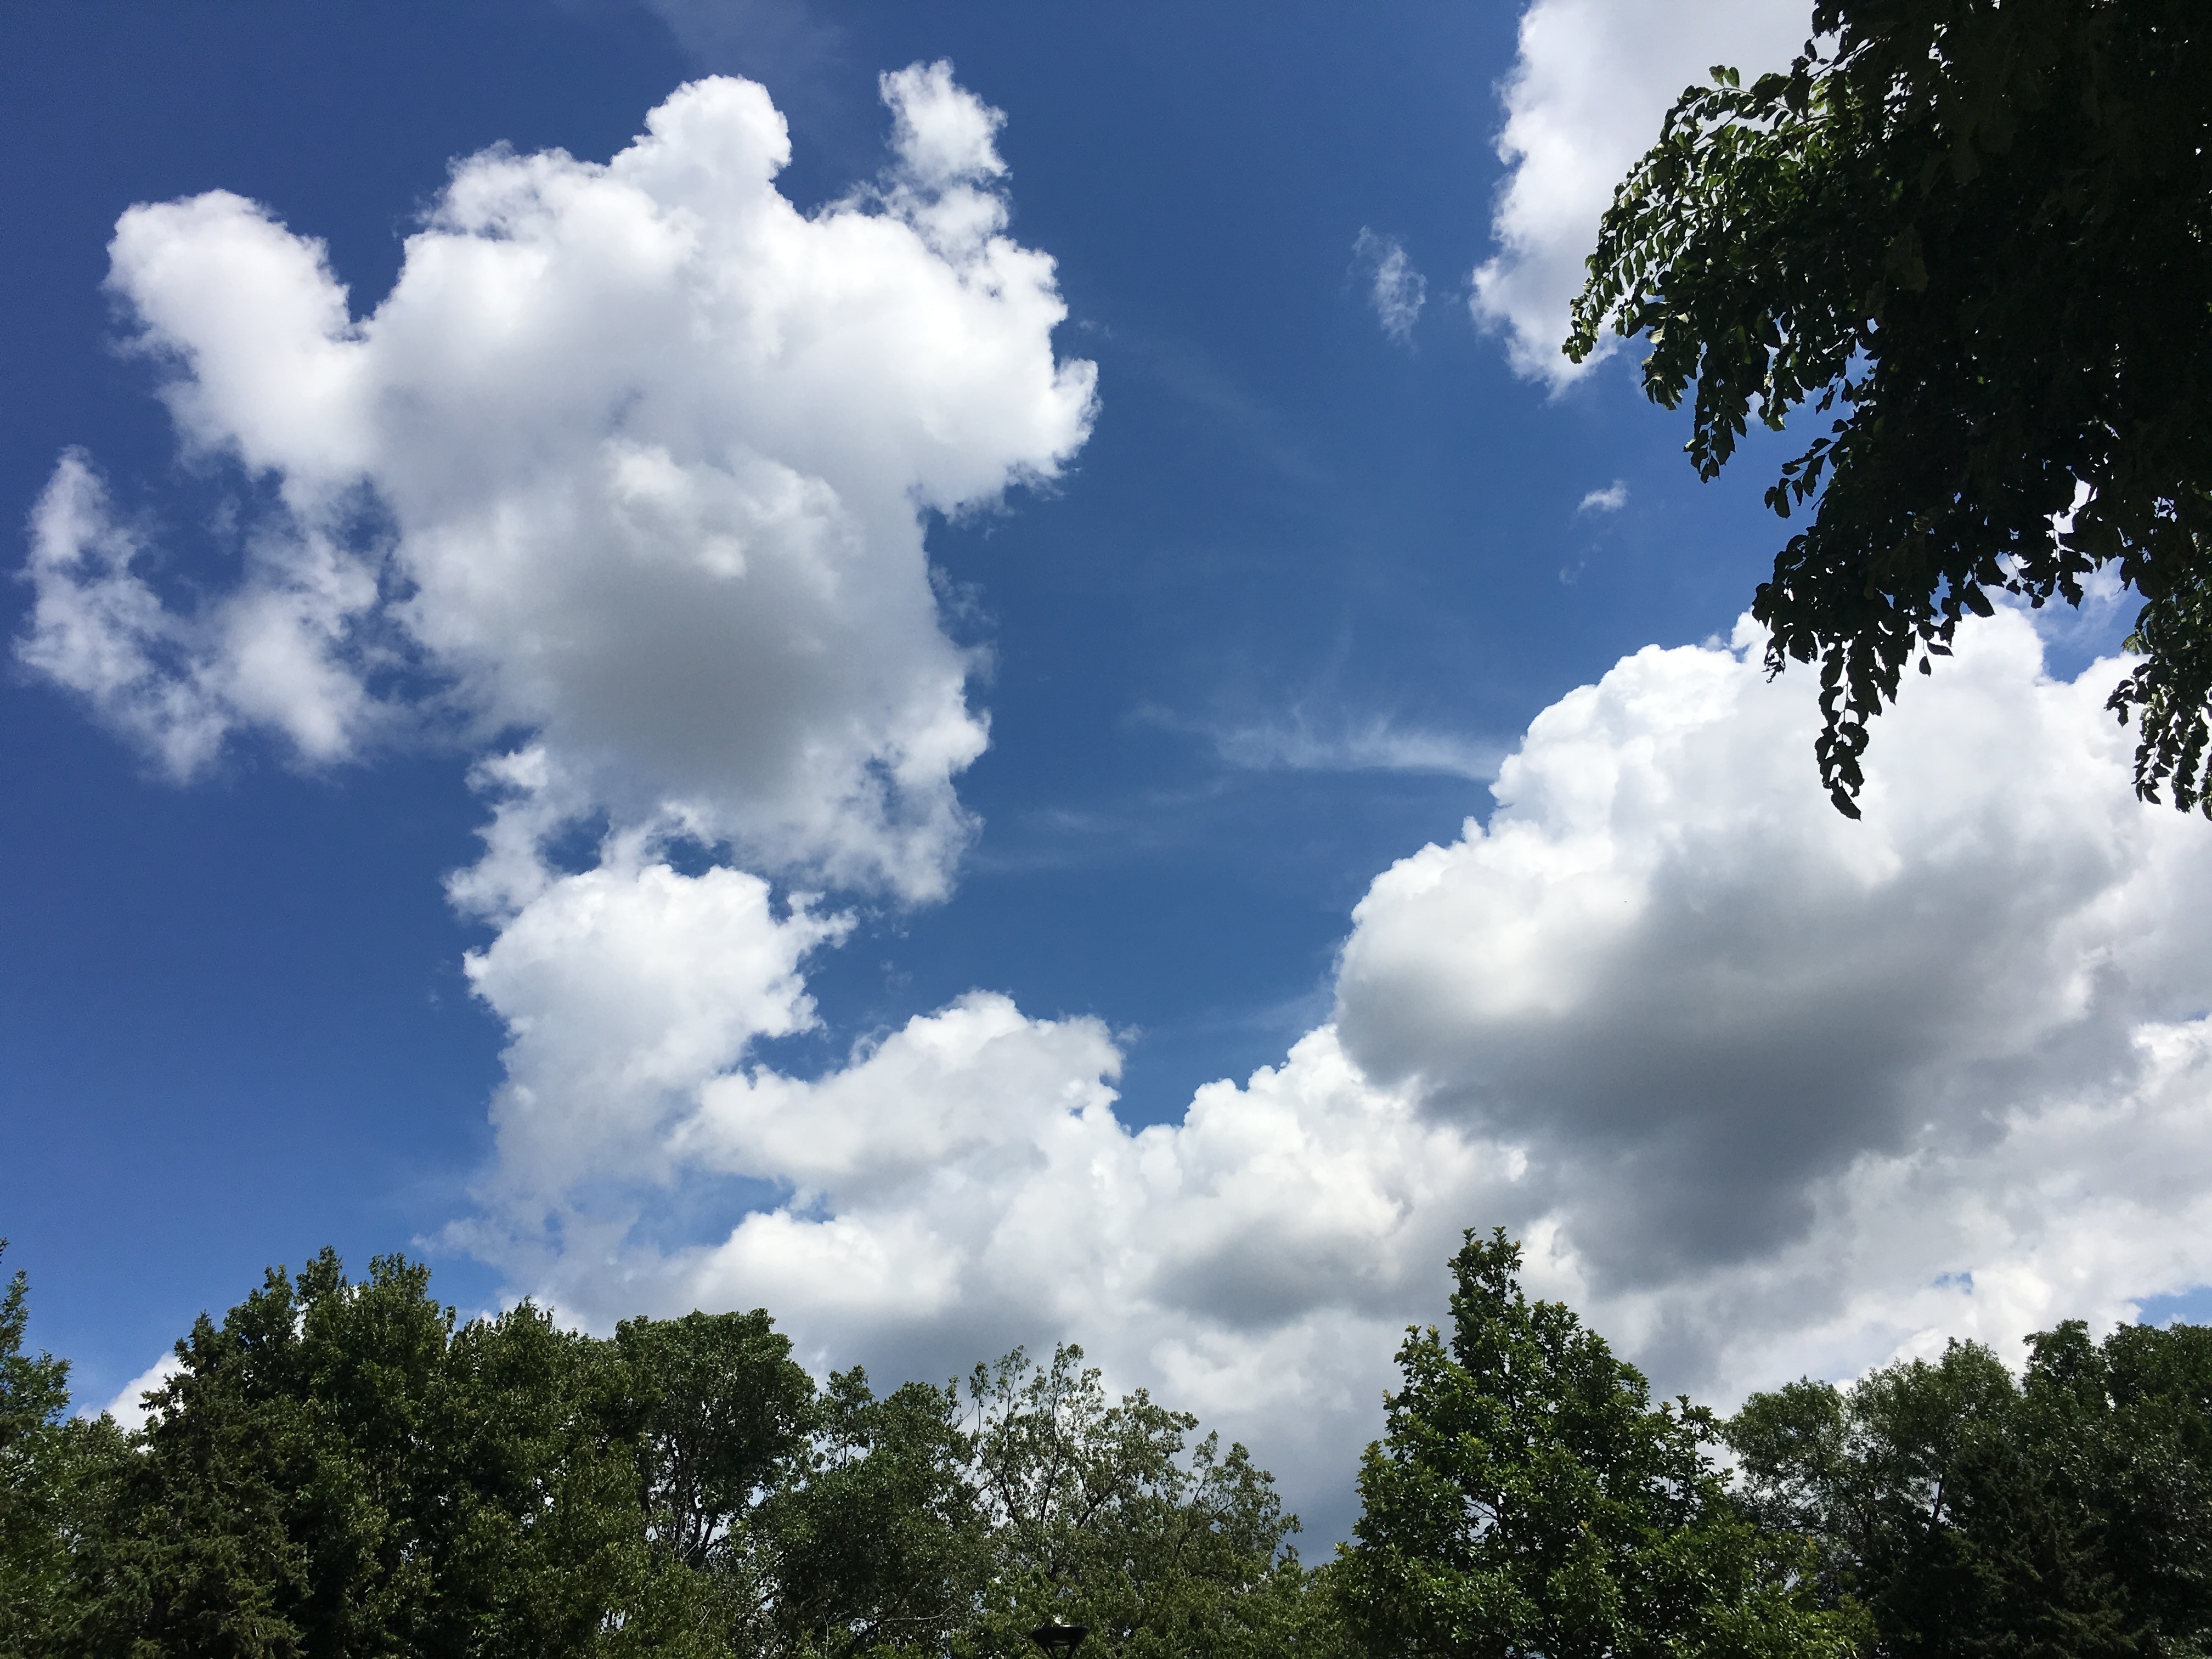
tree, nature, cloud, plant, sky, sun, field, sunlight, atmosphere, summer, daytime, environment, green, cumulus, blue, sunny, meteorological phenomenon, atmosphere of earth, woody plant